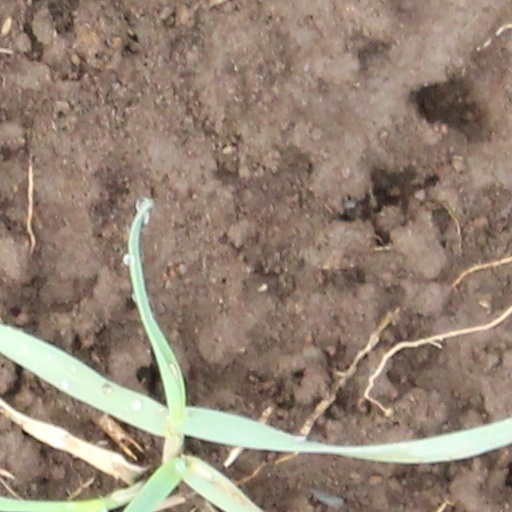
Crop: wheat